Cizeta-Moroder V16T

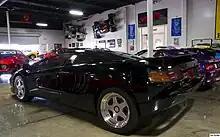
Rear view

The chassis was formed of chrome-moly elliptical steel tubing, wrapped in a sleek body designed by Marcello Gandini, who had previously designed the Lamborghini Countach and some aerodynamic Maseratis, and Claudio Zampolli. The front nose shape of the V16T is from the original design for the Lamborghini Diablo by Marcello Gandini. Gandini initially wanted to release the original design he intended for the Diablo but Zampolli was unimpressed by the rear of the design. As a result, only the front of the car has the said design with the rear having design changes made by Zampolli himself. In a notable design choice, the V16T is the only production car to be equipped with four separate pop-up headlights, two stacked vertically on either side, while the rear lights are borrowed from the Alpine A610.